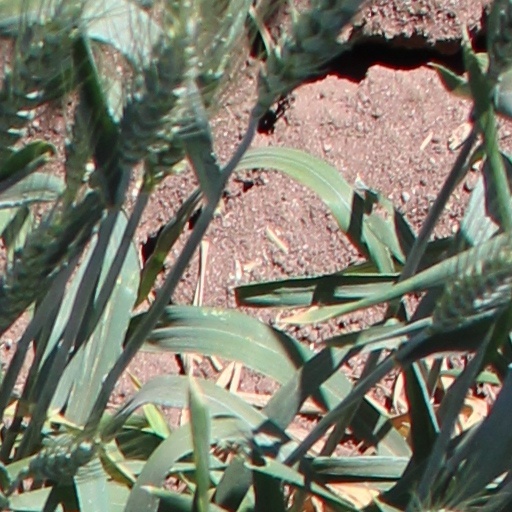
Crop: wheat